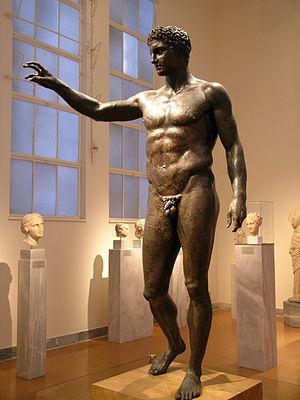
Le musée national archéologique d’Athènes est le principal musée archéologique de Grèce. Il dépend directement du Directorat général des antiquités rattaché au ministère grec de la Culture. Il est dirigé par Georgios Kakavas. Il possède l’une des plus vastes collections d’antiquités grecques au monde. Il abrite plus de 20 000 objets datant de la préhistoire à la fin de l'Antiquité venus de l'ensemble de la Grèce.